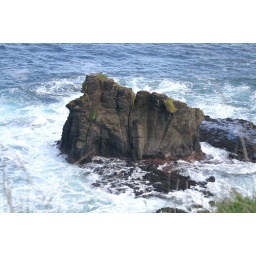
Reminded me of sitting in the ocean with my feet half buried in the sand...